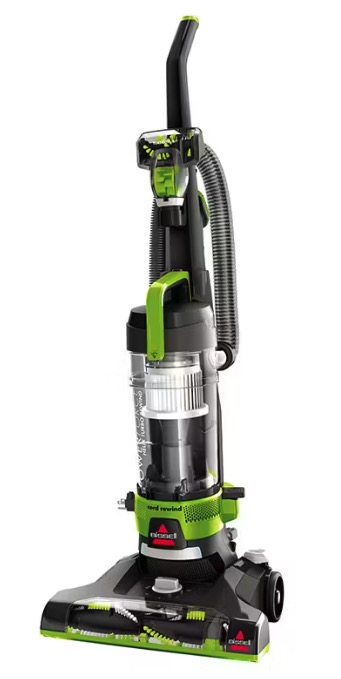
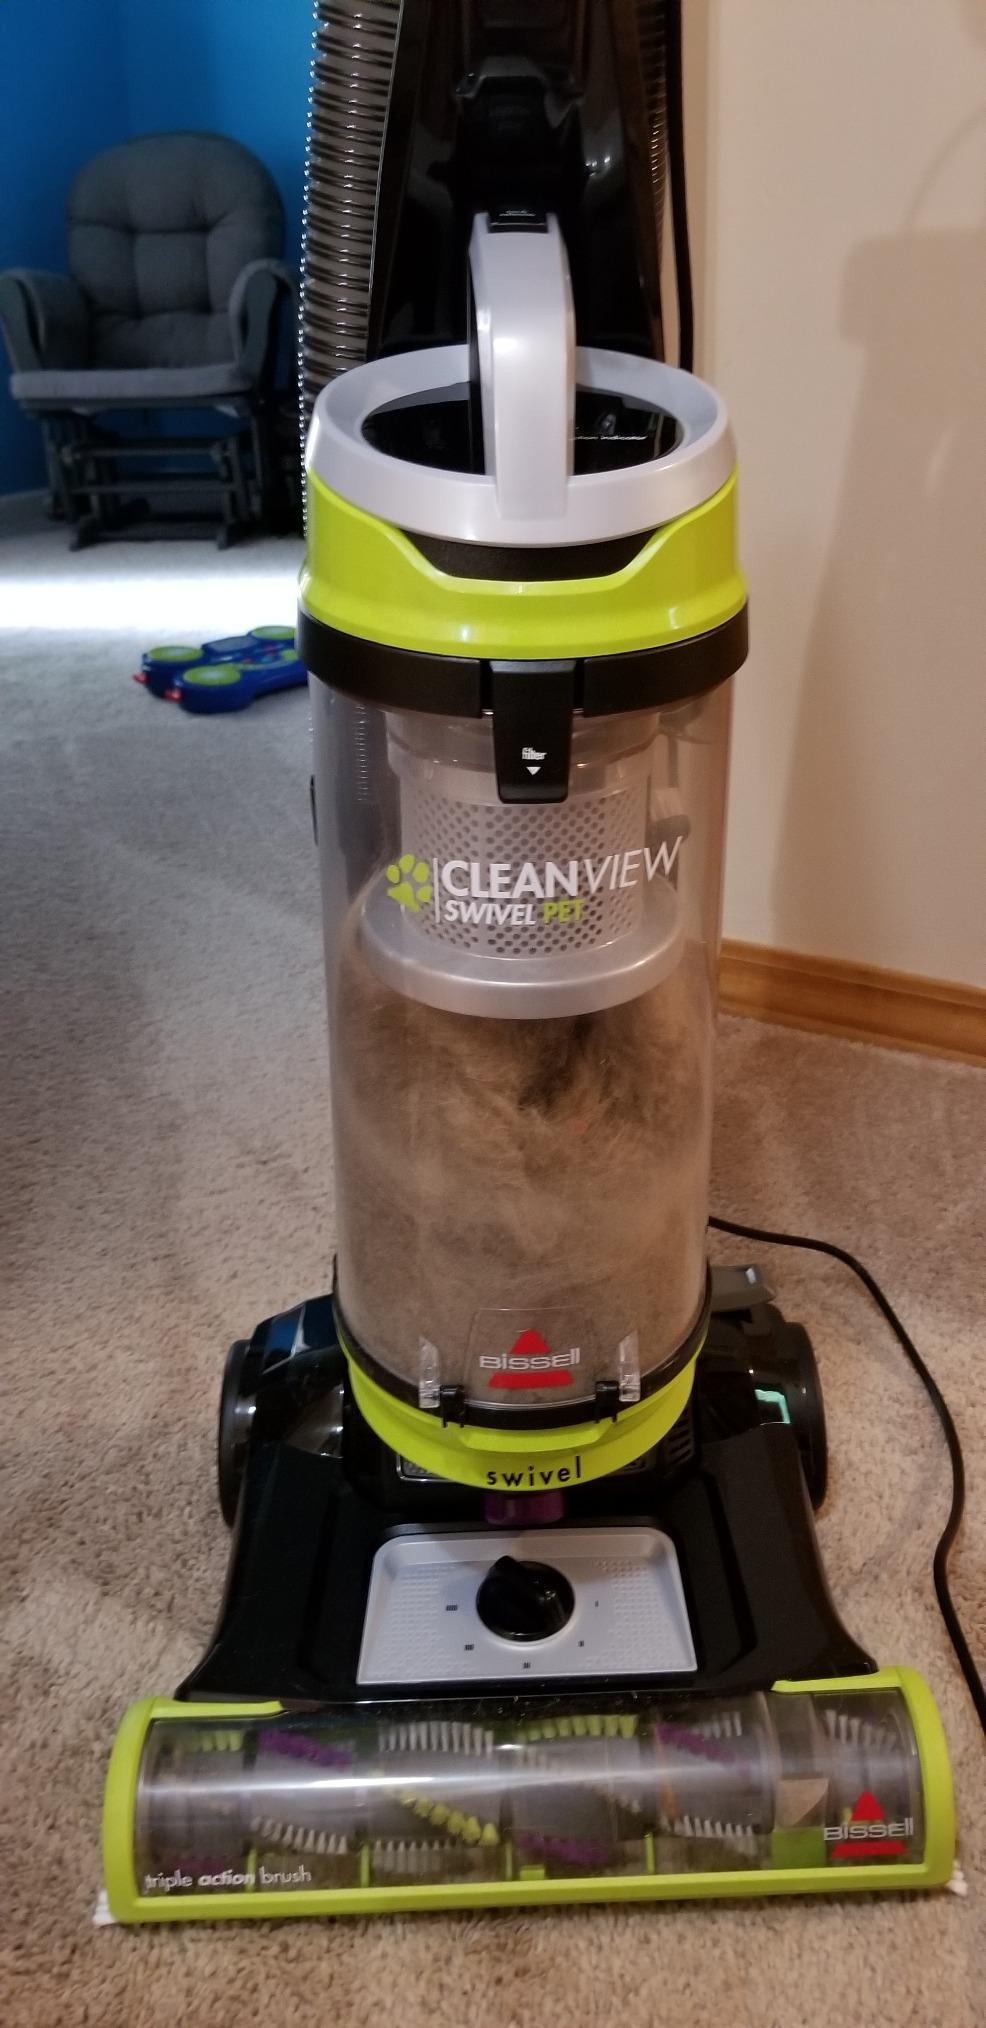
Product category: items_vacuum
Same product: no